Gordon Bennett Cup (ballooning)

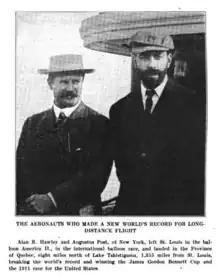
Hawley and Post following 1910 Gordon Bennett Cup

The winners of the 1910 Gordon Bennett Cup, Alan R. Hawley and Augustus Post, set a distance and duration record of in 44 hours and 25 minutes, but the pair of experienced balloonists landed in a remote section of Canadian wilderness in Quebec. After a week passed with no word from the team, search parties were formed by the Aero Club of America, but many newspapers reported that the men were likely dead. Instead they emerged after ten days, assisted by two local trappers who had been out on a hunting trip and happened to run into them. Hawley had injured a knee, but otherwise the pair were unharmed and received a hero's welcome upon their safe return.